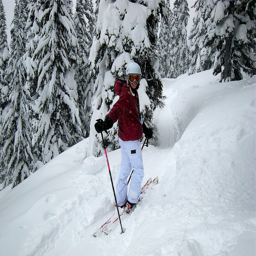
A man riding skis on top of a snow covered slope.
a man in skis is in the snow
a person in snow gear walking through some deep snow
A woman is dressed in red and white ski attire.
A woman poses for a photograph while standing on skis in a snowy area.